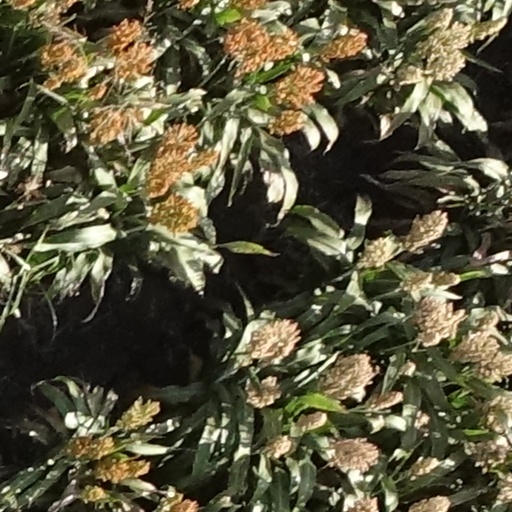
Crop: sorghum